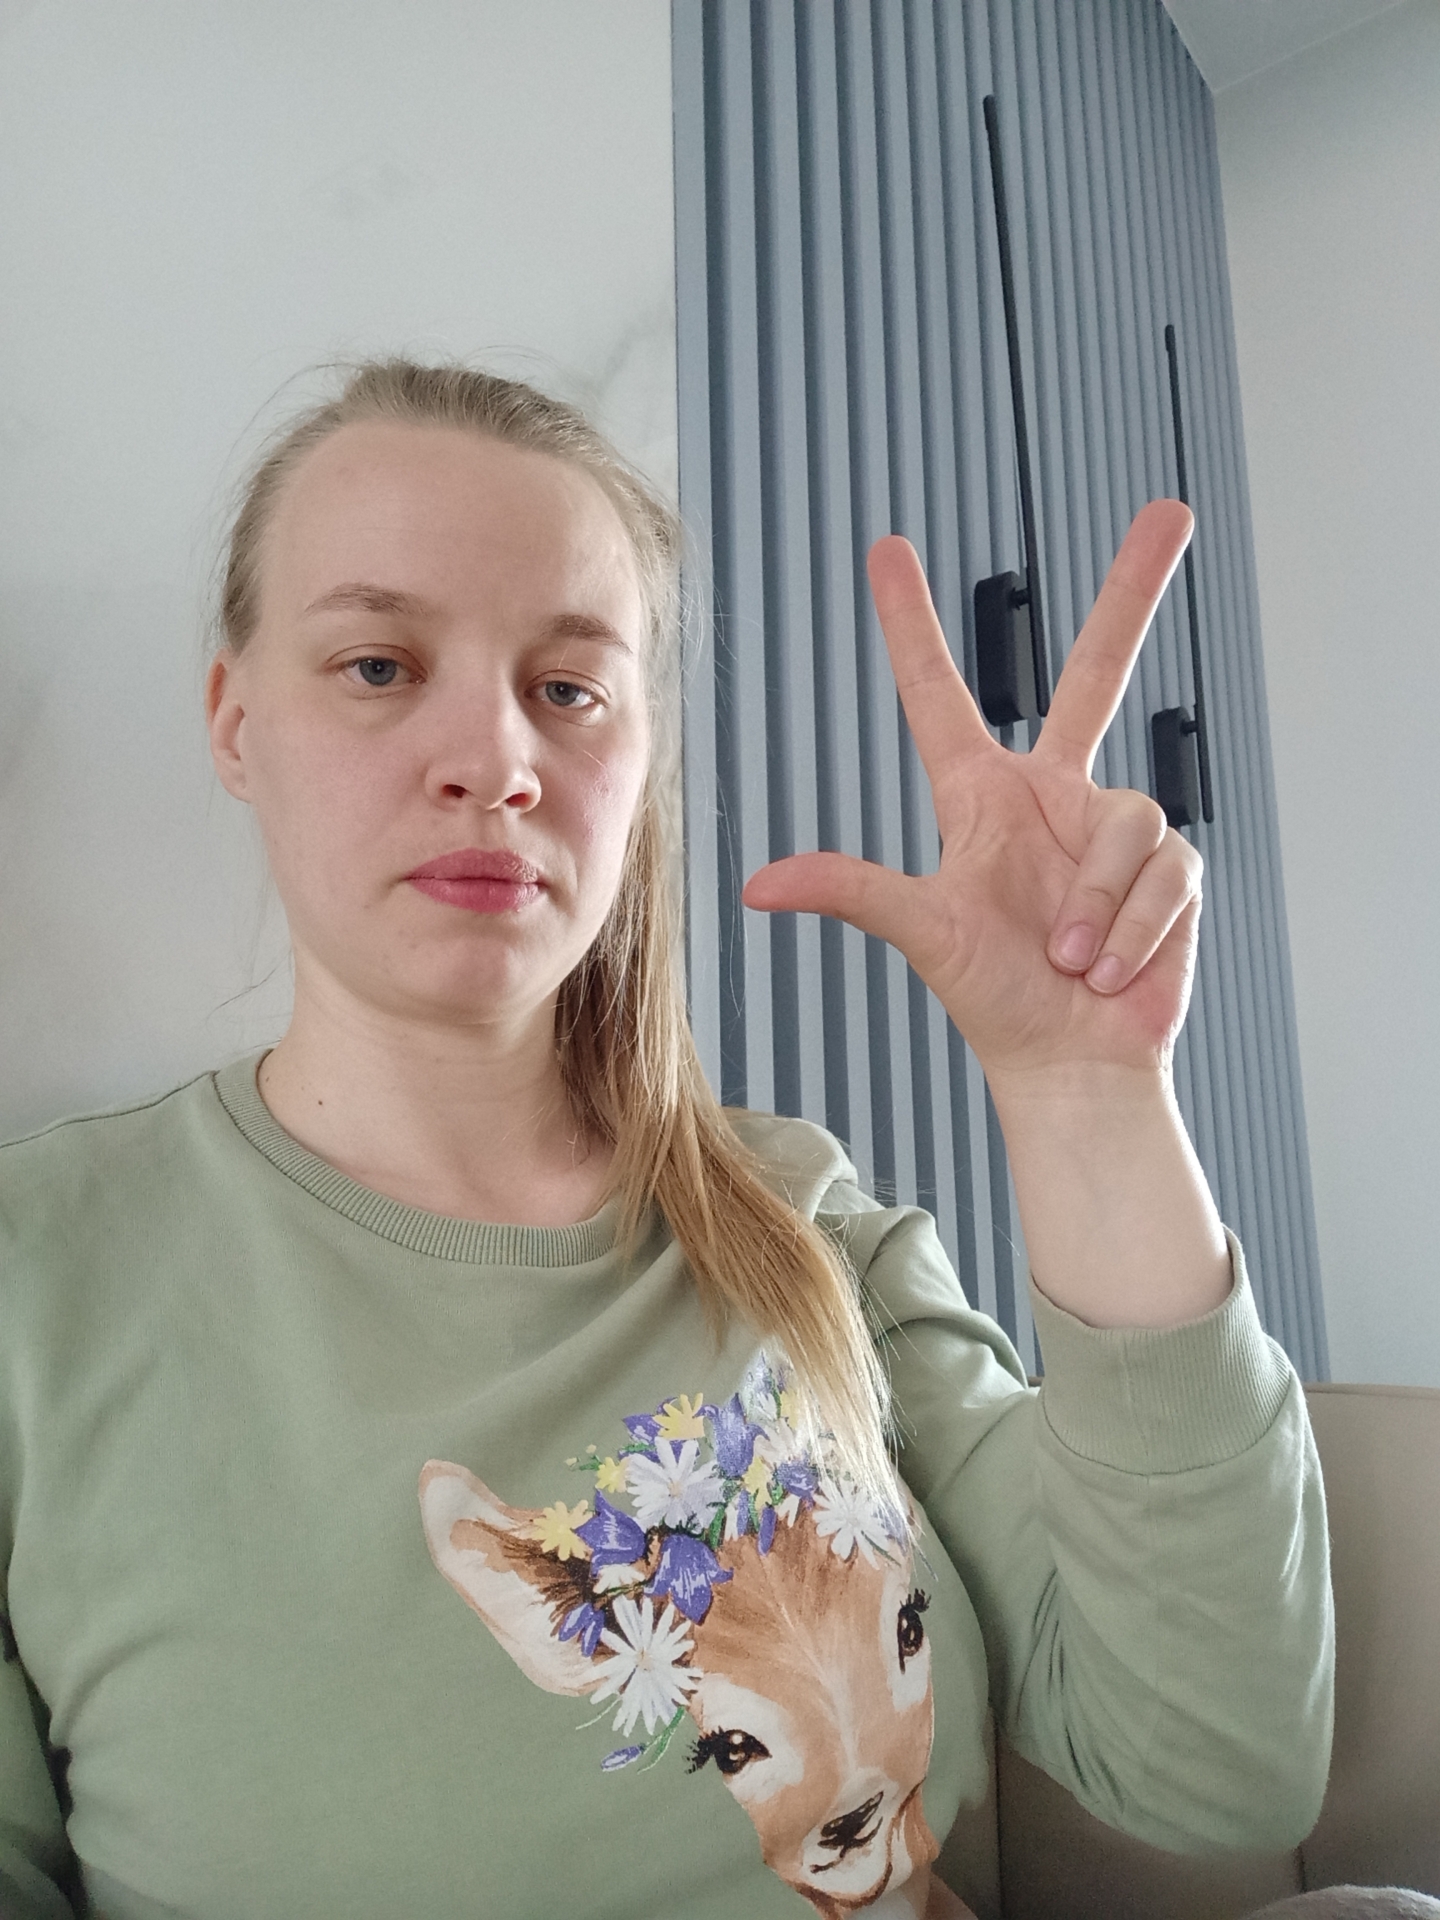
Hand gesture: three2